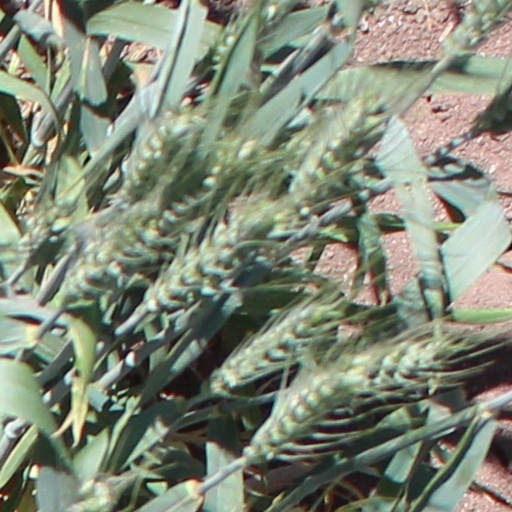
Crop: wheat